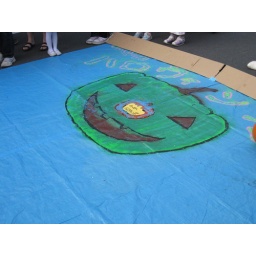
hhalloween in misawa on white pole road